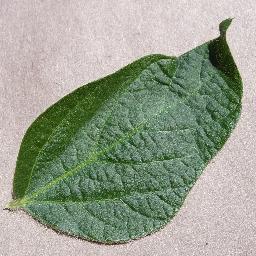
Label: Soybean___healthy